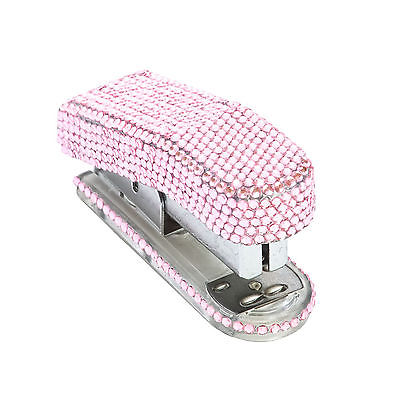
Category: stapler